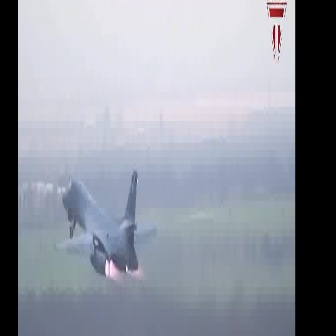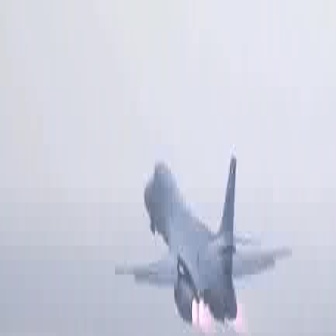
  Please identify the target specified by the bounding box [53,169,165,281] in the first image and locate it in the second image. Return the coordinates in [x_min,y_min,x_max,y_max] format.
Answer: [114,152,289,327]